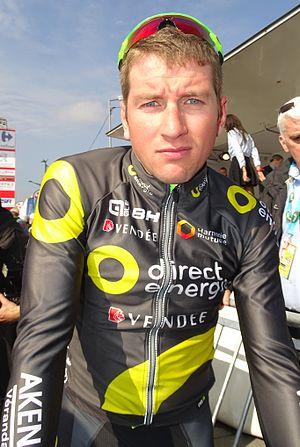
Reportage réalisé le jeudi 14 avril à l'occasion du départ et de l'arrivée du Grand Prix de Denain 2016 à Denain, Nord, Nord-Pas-de-Calais-Picardie, France.
La saison 2016 de l'équipe cycliste Direct Énergie est la dix-septième de cette équipe.
Tony Hurel, né le 1ᵉʳ novembre 1987 à Lisieux, est un coureur cycliste français, membre de l'équipe Saint Michel-Auber 93.